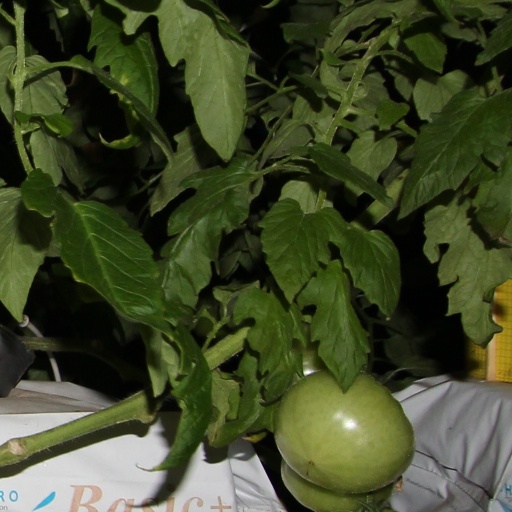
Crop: tomato